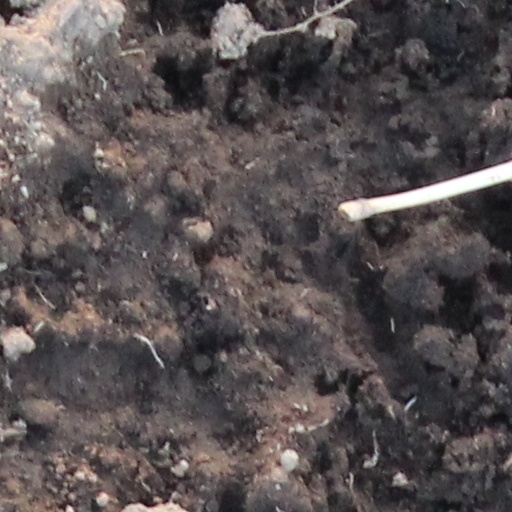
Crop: wheat